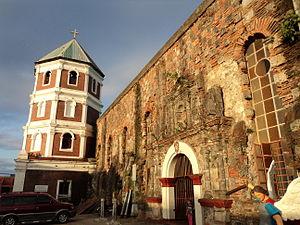
Atimonan est une municipalité de la province de Quezon, aux Philippines.